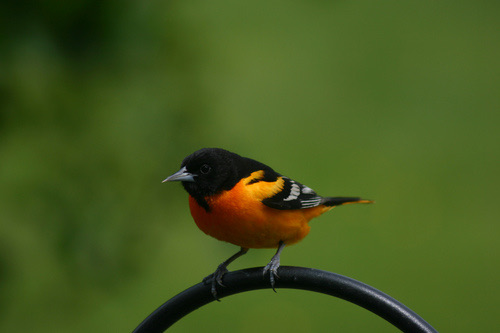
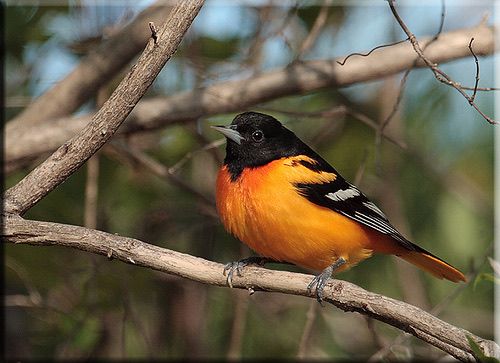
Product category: misc
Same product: yes